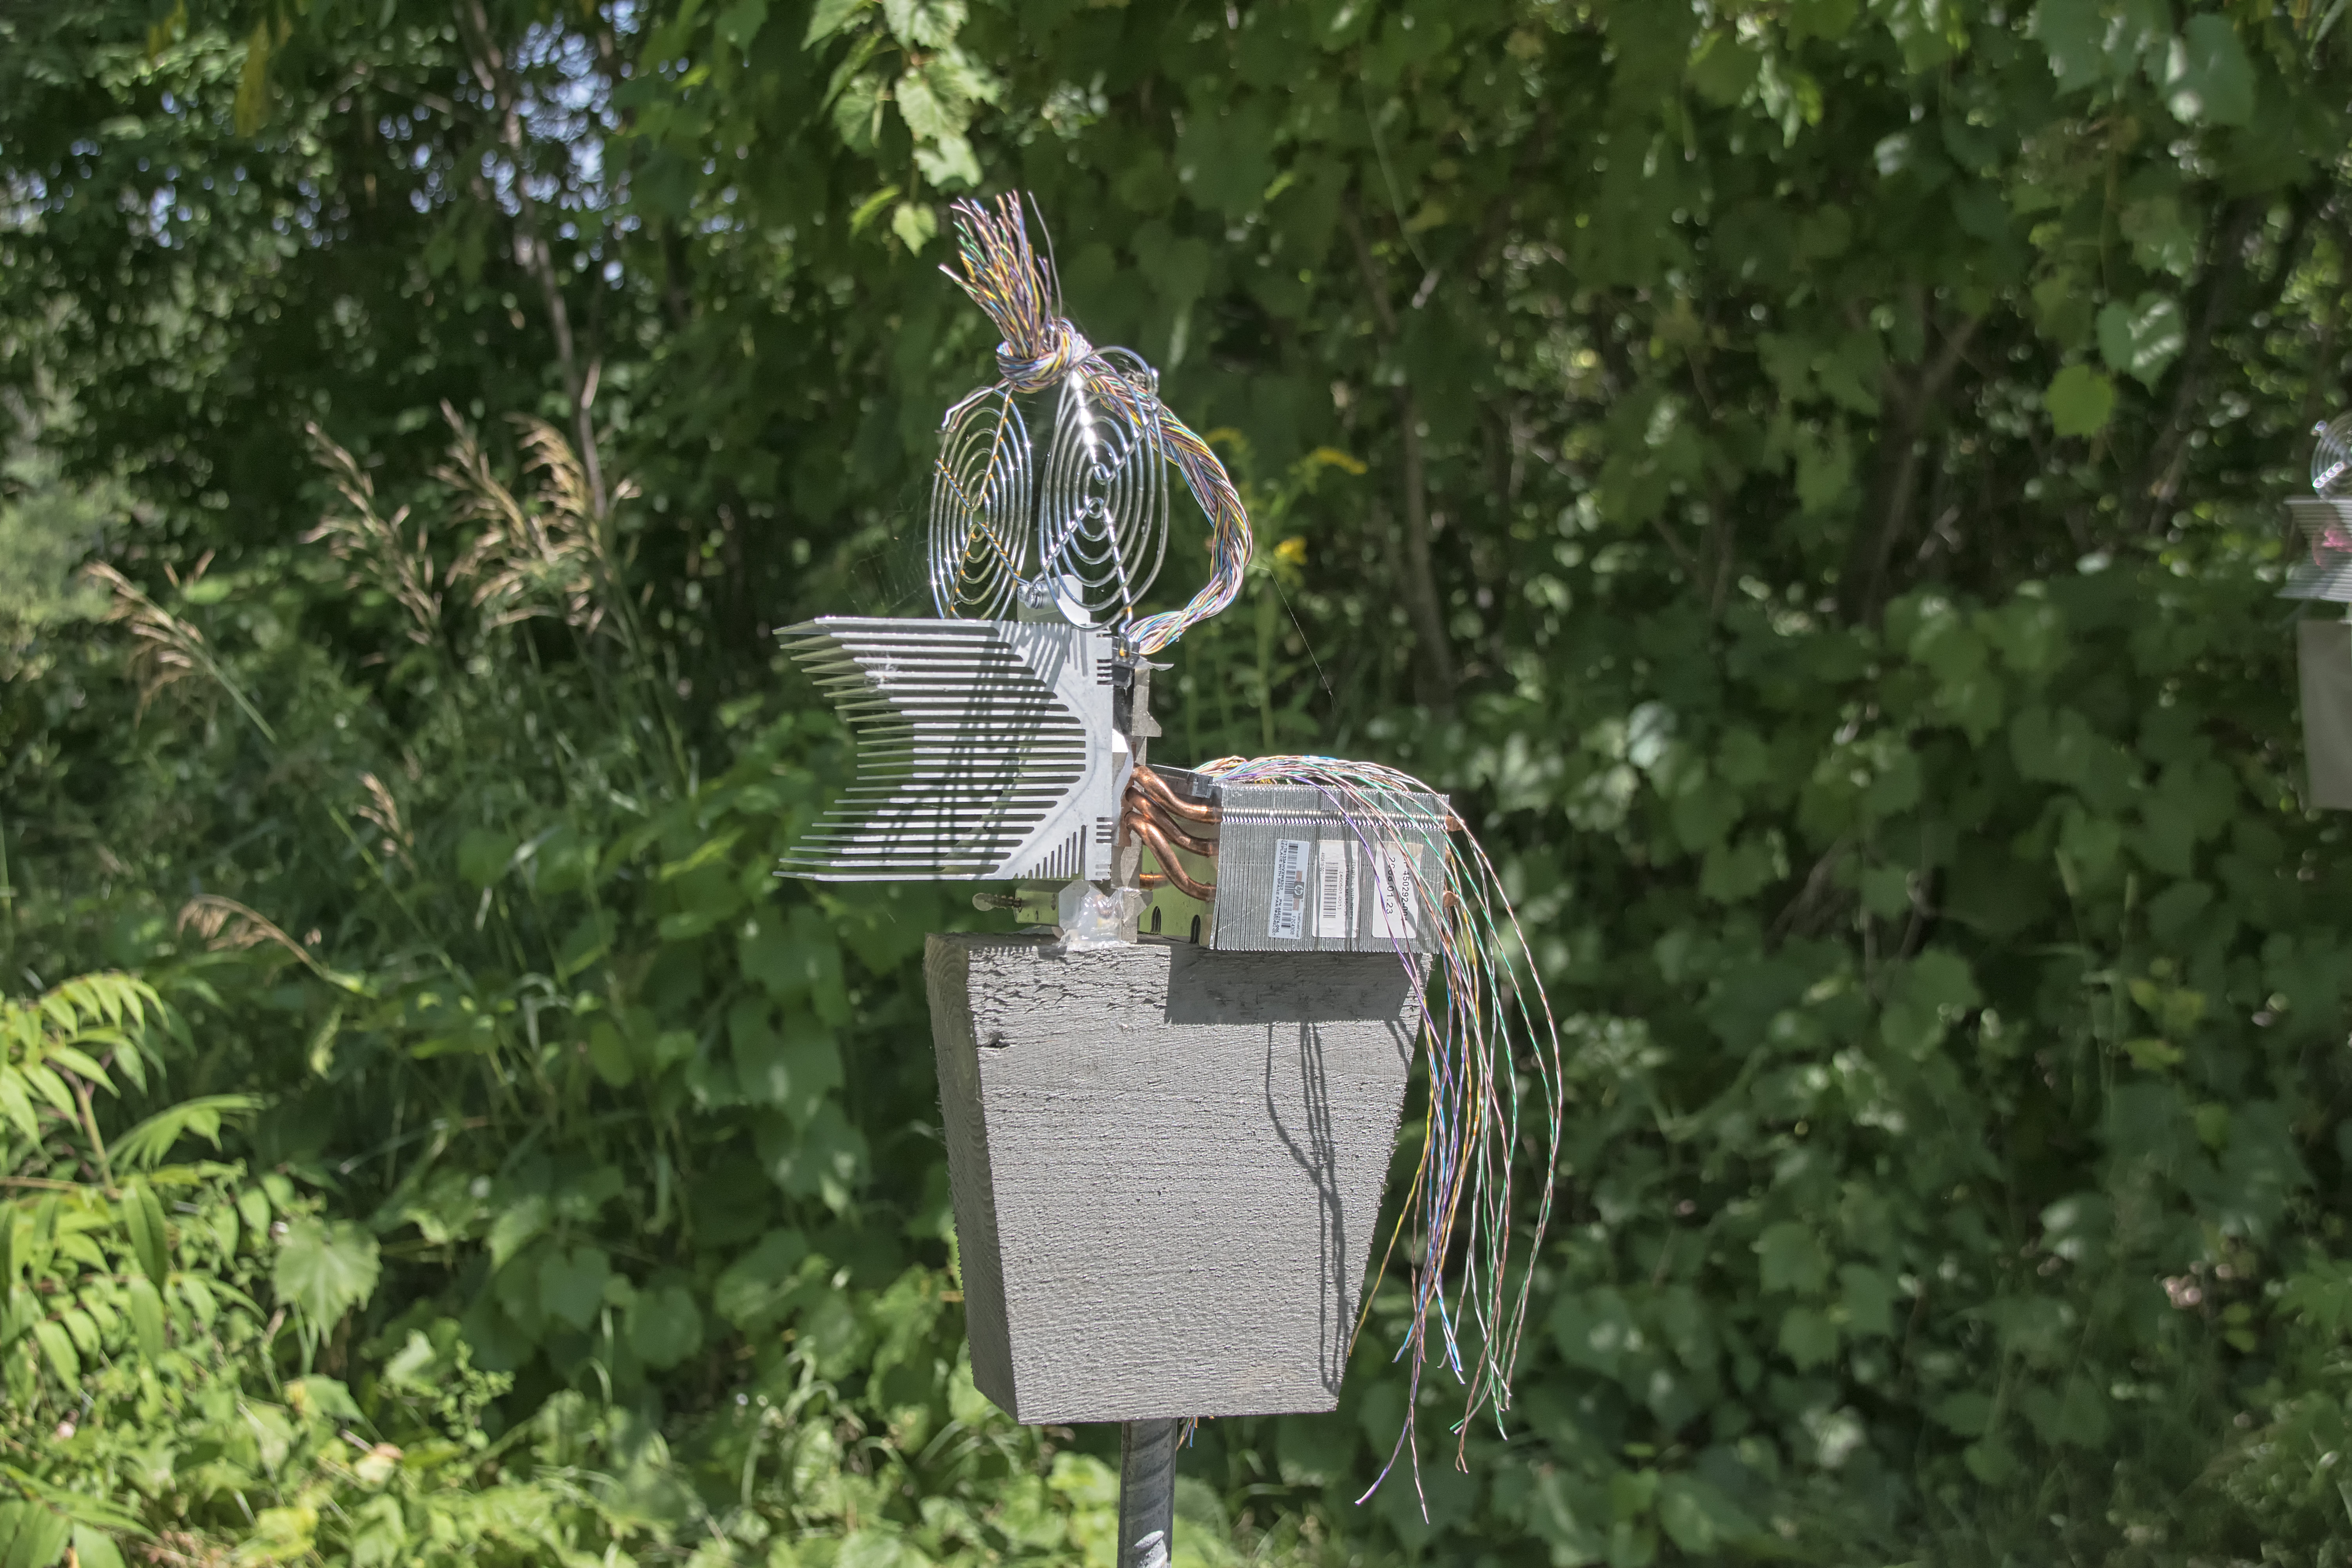
agriculture, garden, art, canada, quebec, yard, sherbrooke, bird feeder, outdoor structure